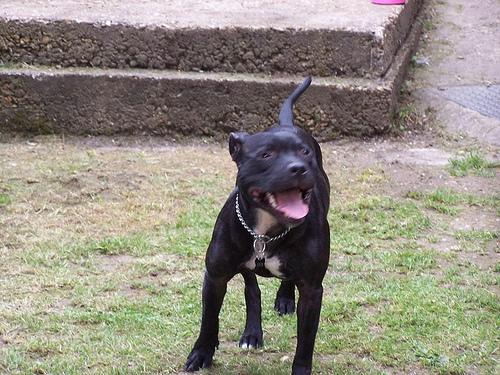
Breed: staffordshire bull terrier